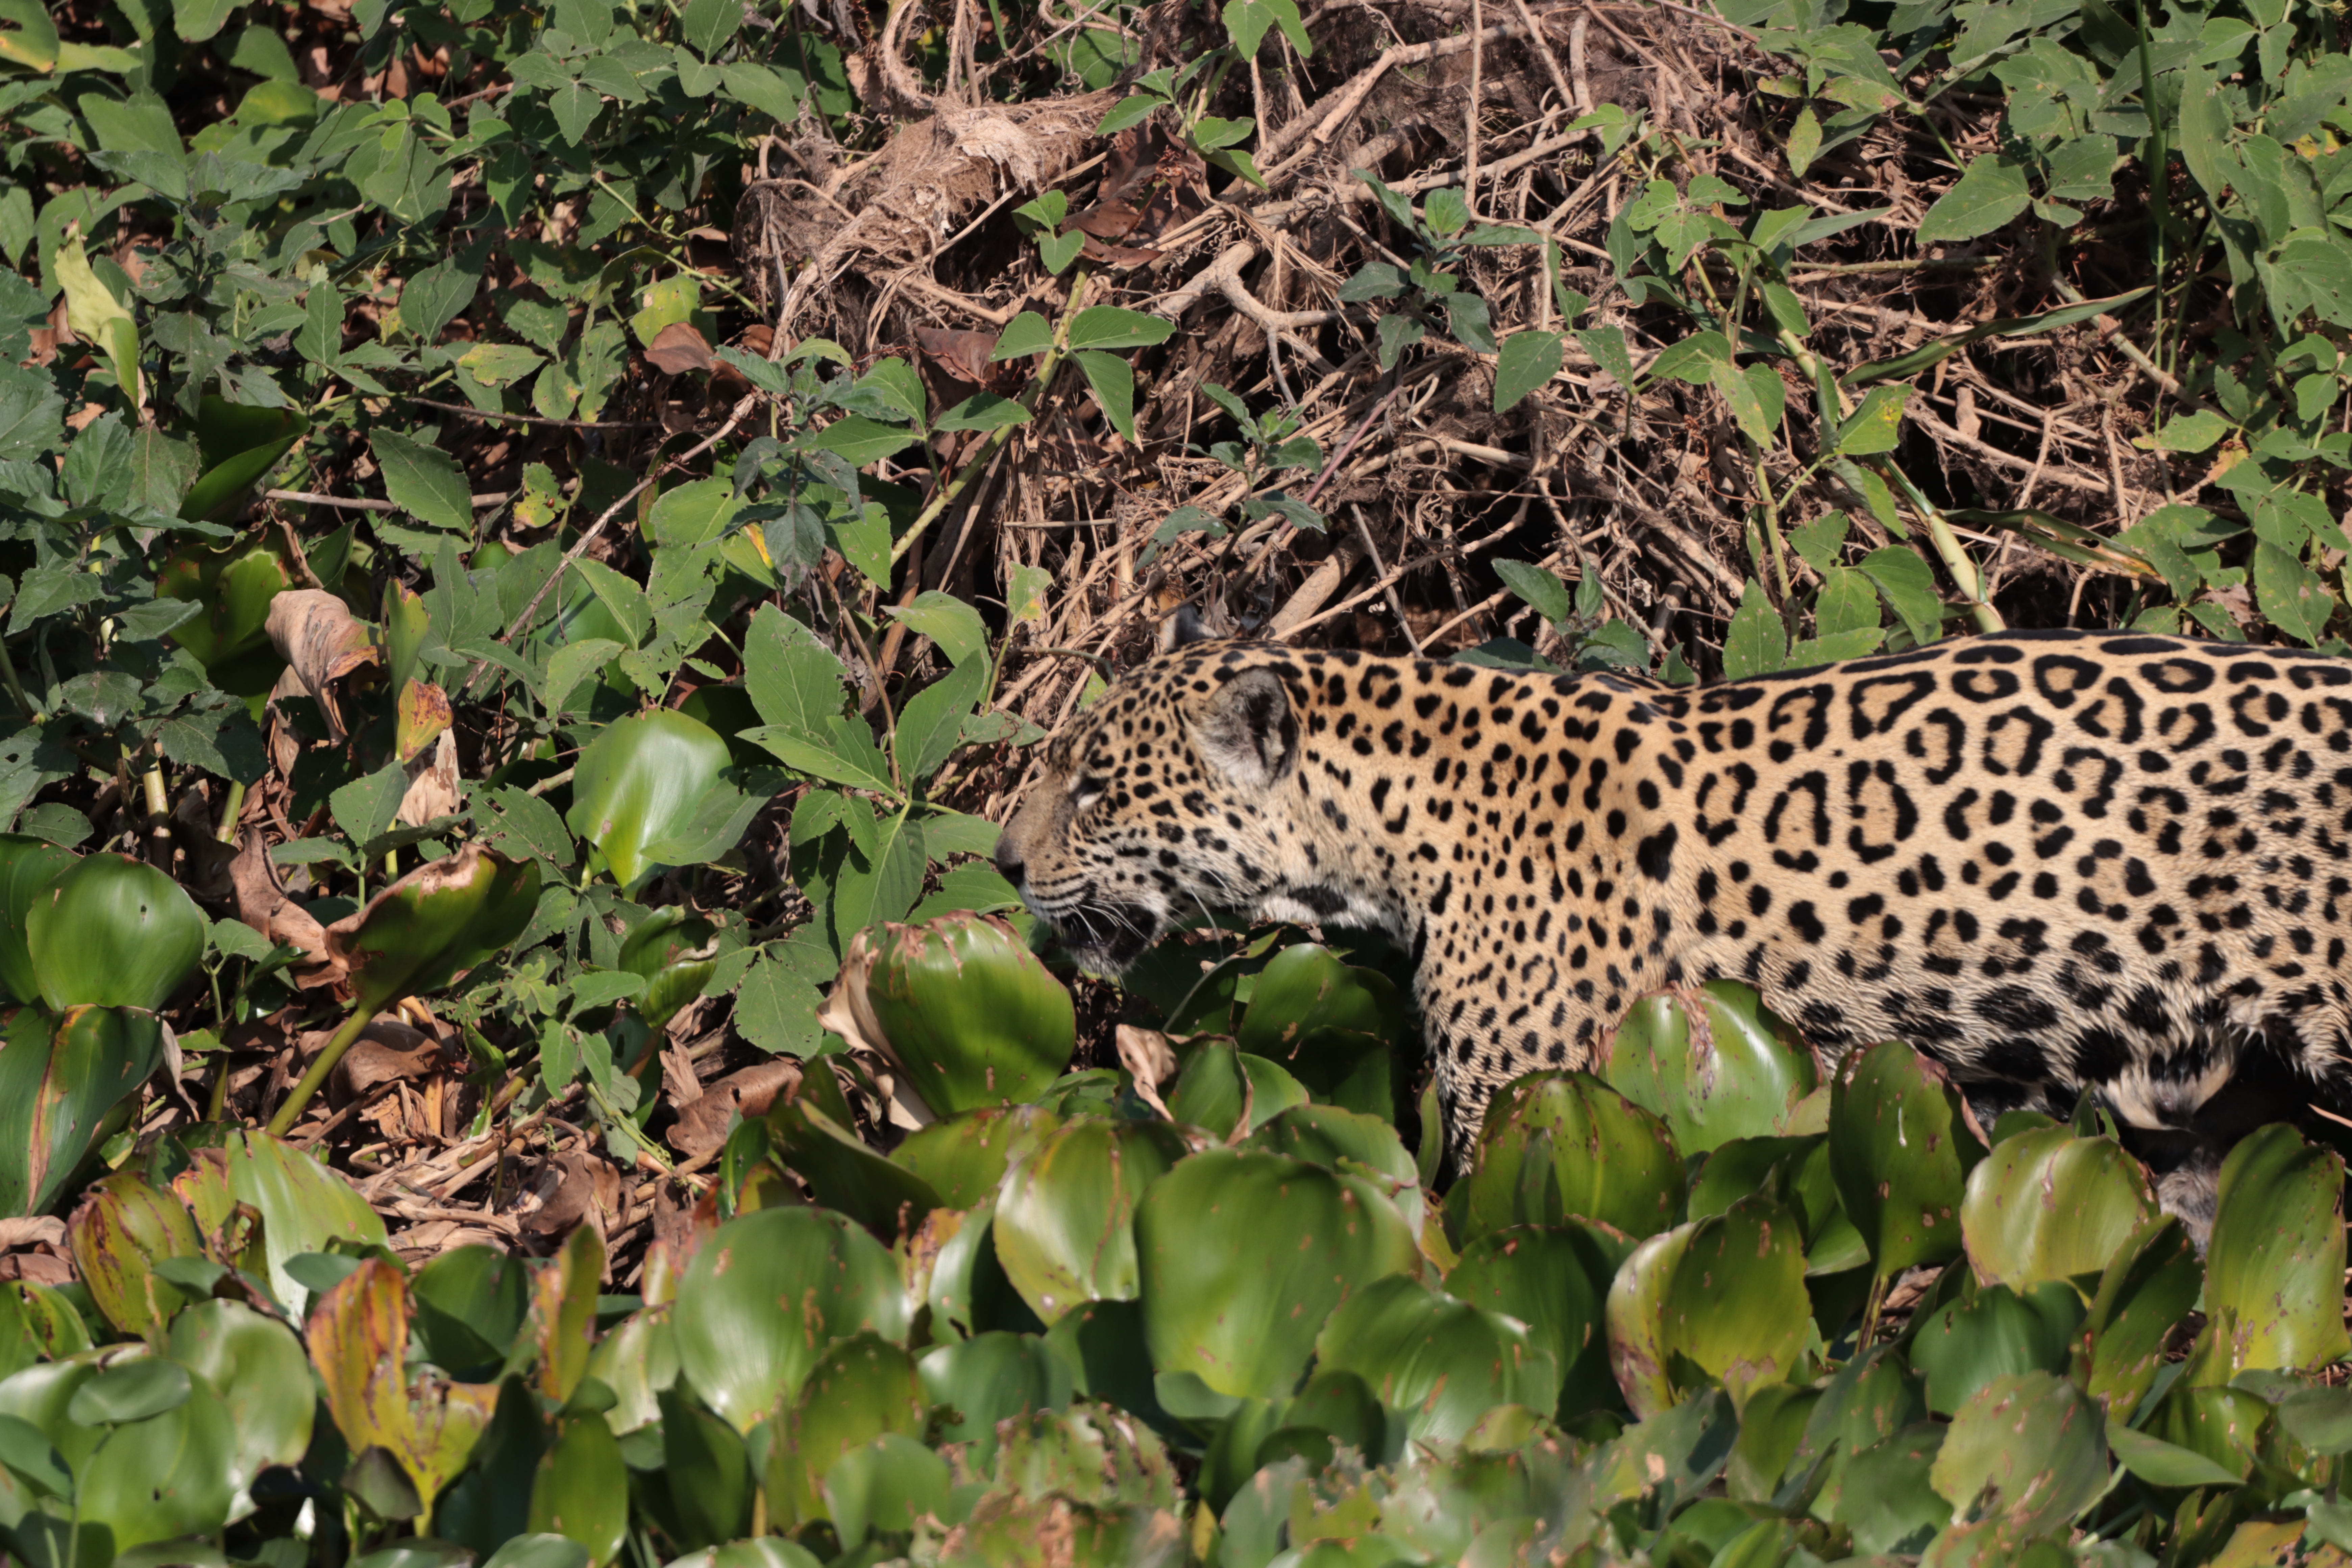
Jaguar: Jaju